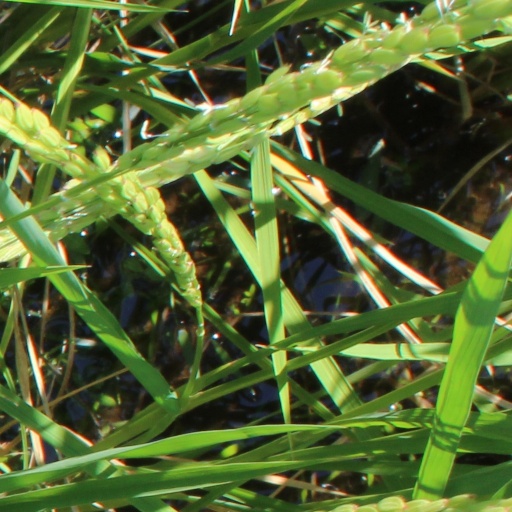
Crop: rice